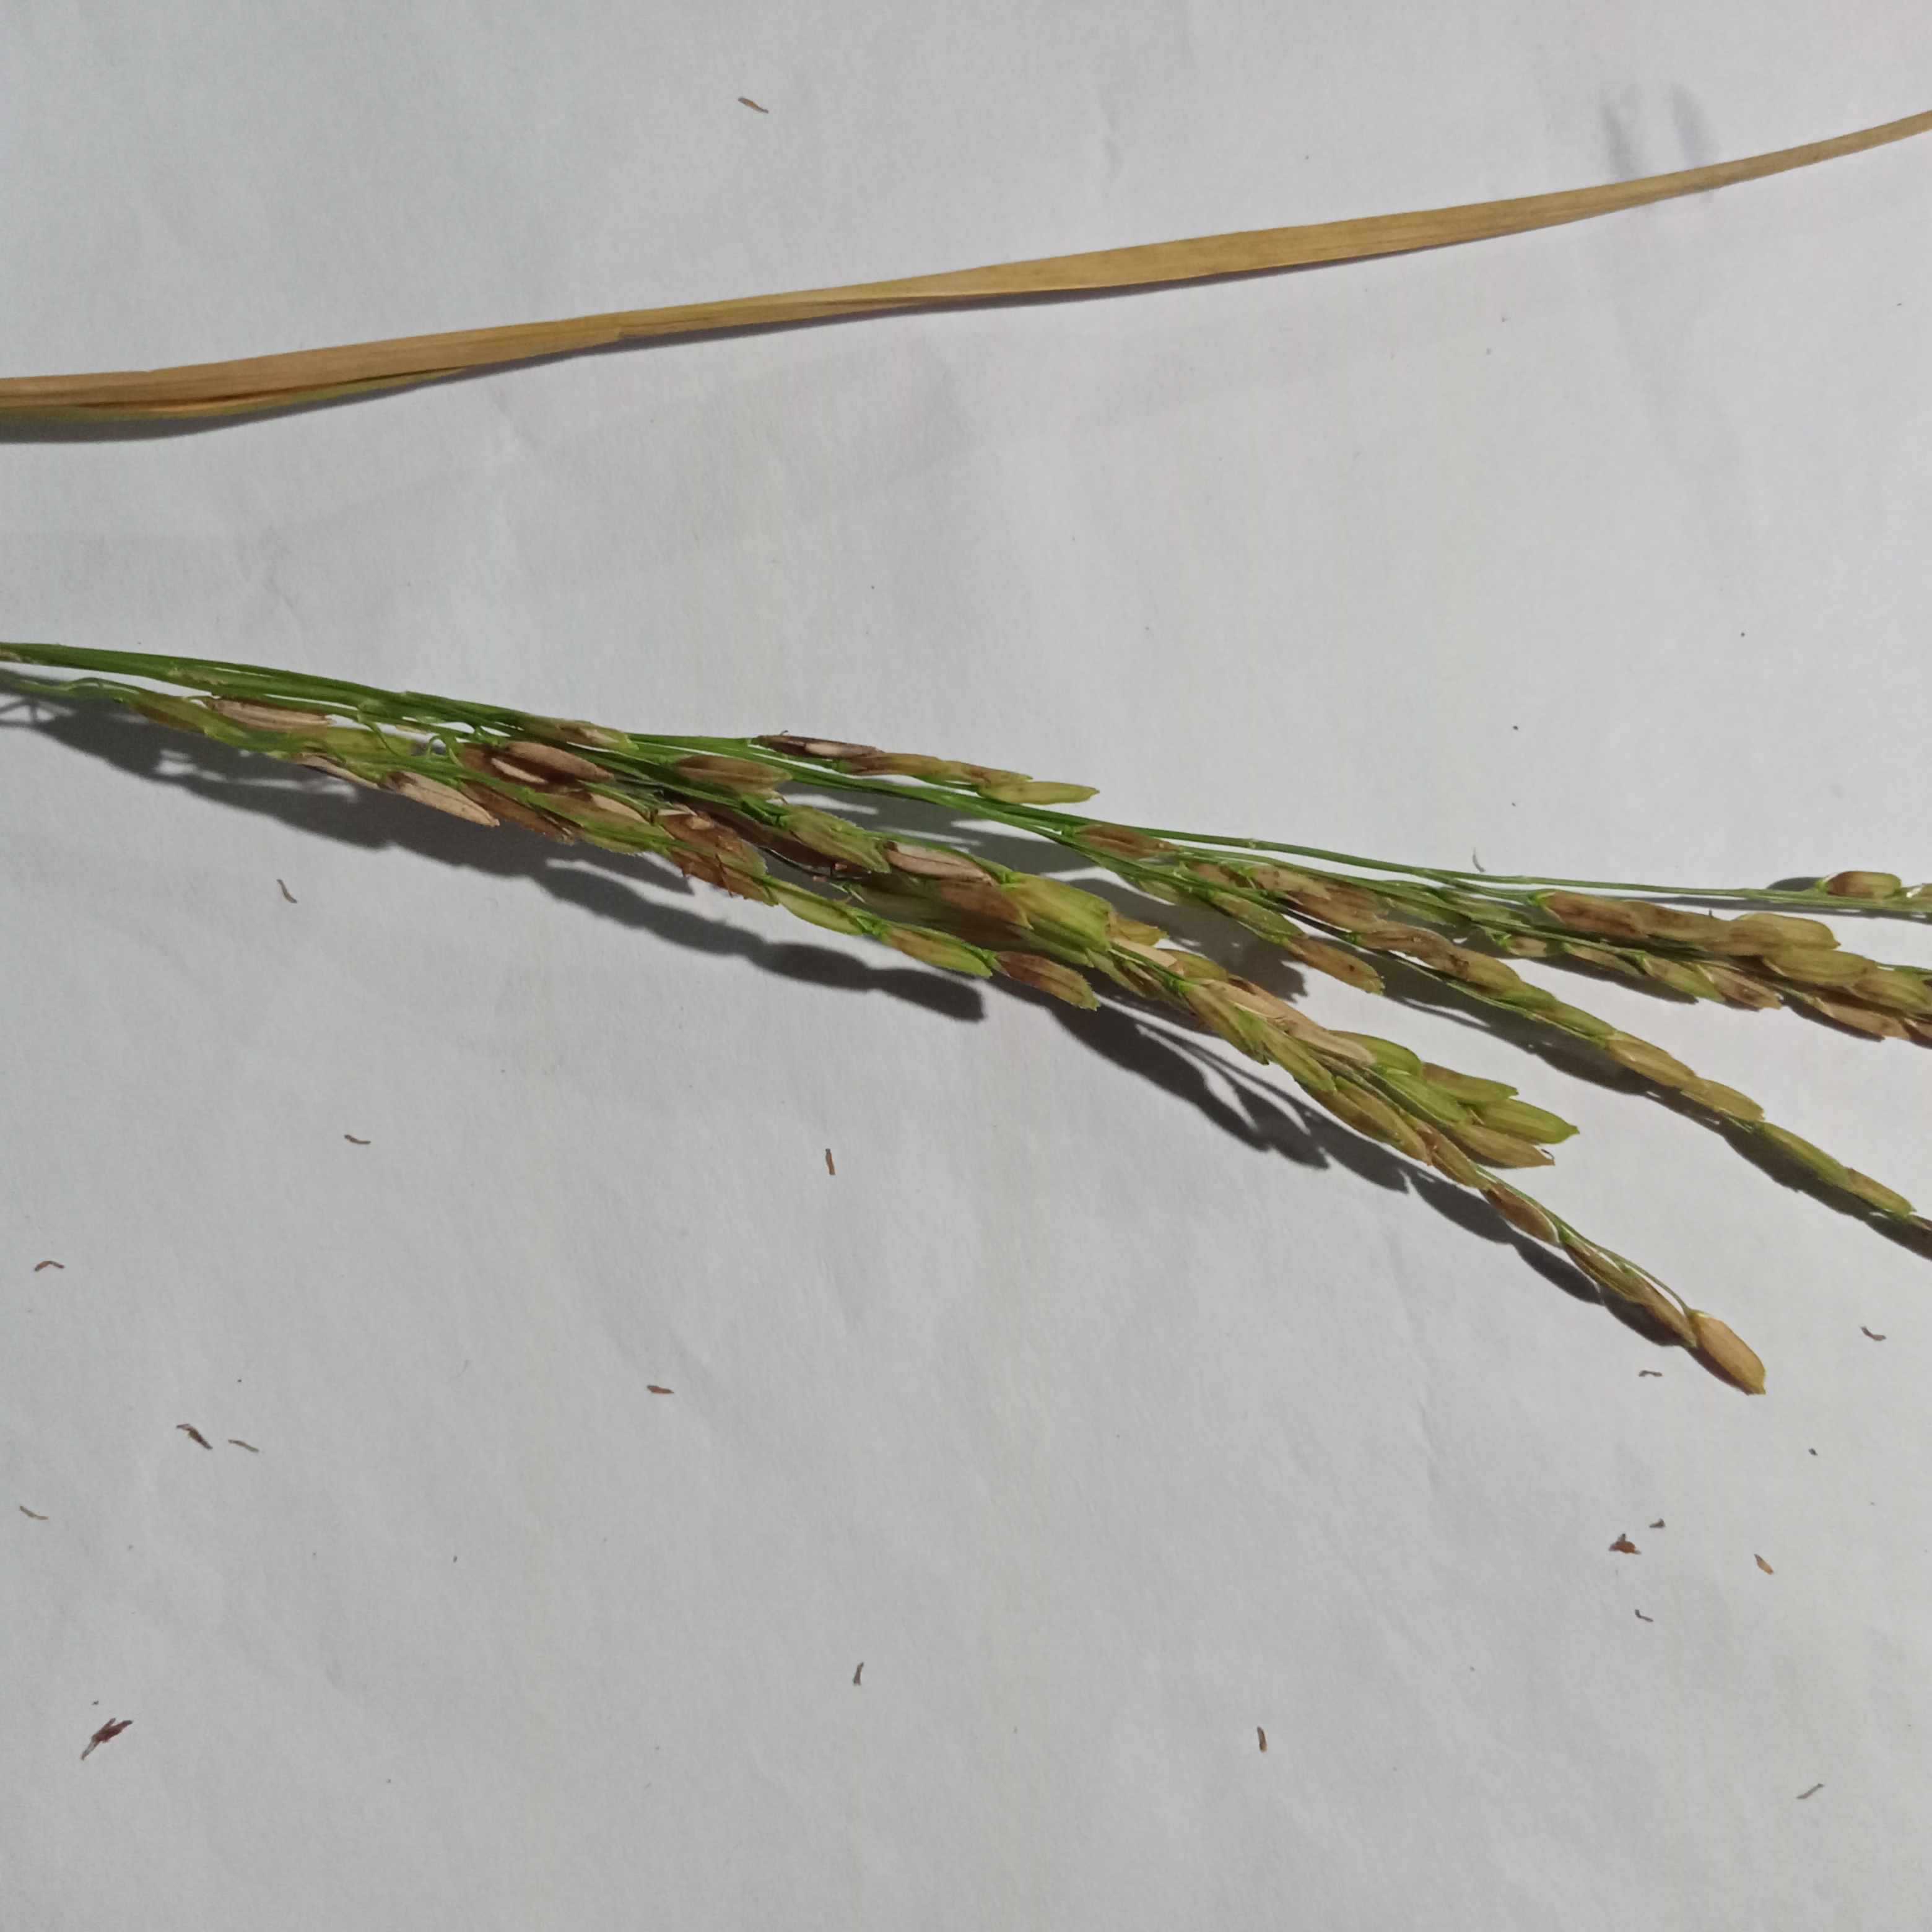
Nhãn: Bệnh Đạo ôn lá và cổ bông (Rice leaf and neck blast)